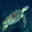
Label: turtle